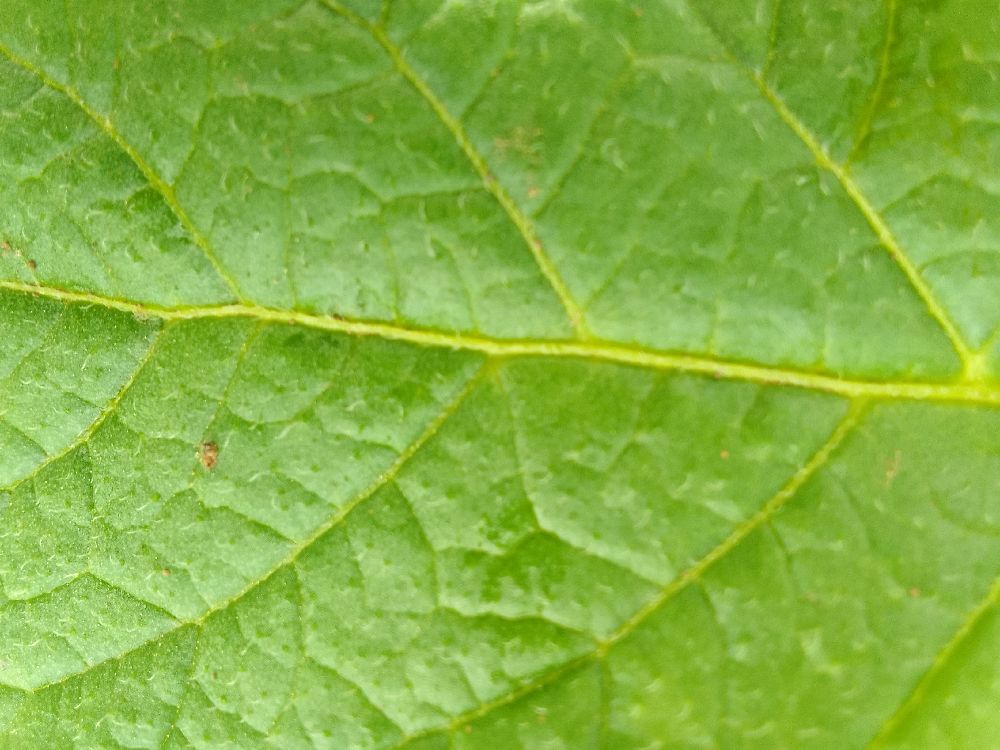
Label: Healthy